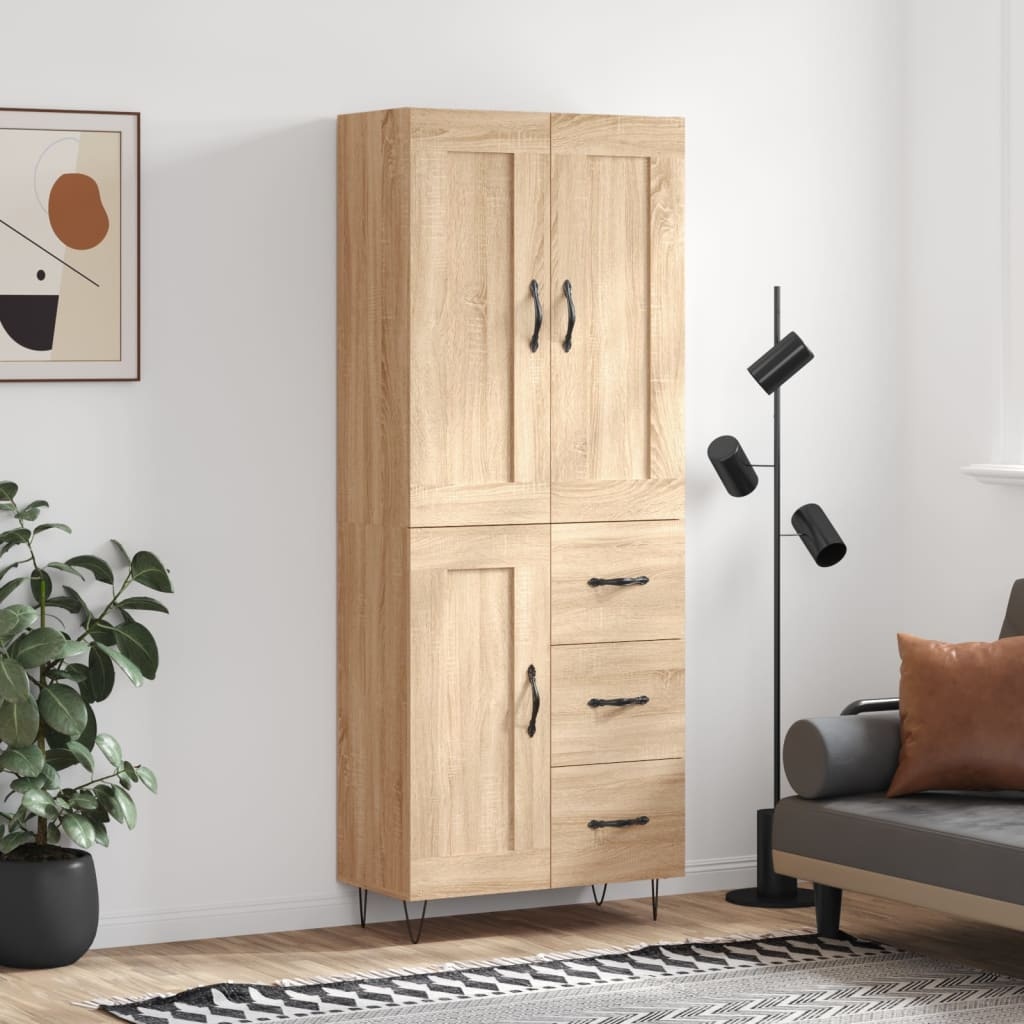
højskab 69,5x34x180 cm konstrueret træ sonoma-eg
Er du på jagt efter et stilfuldt skab? Dette højskab føjer en elegant charme til din boligindretning. Slidstærkt materiale: Konstrueret træ har en enestående kvalitet med en glat overflade, og det er både stærkt, stabilt og fugtafvisende. God opbevaringsplads: Skabet giver god opbevaringsplads, så du kan holde dine forskellige ting og sager pænt organiseret og inden for nem rækkevidde. Praktiske låger: Hold dit rum ryddeligt ved at gemme småting bag opbevaringsskabets låger. Metalfødder: Metalfødderne føjer en rolig stil til dit interiør, samtidig med at de giver stabilitet. Advarsel: Dette produkt skal anvendes med det medfølgende vægmonteringsudstyr for at forhindre, at det vælter. Godt at vide: Skruer og rawlplugs til væggen medfølger ikke. Vi anbefaler, at du anvender skruer og rawlplugs, der passer til dine vægge. Hvis du er i tvivl, skal du søge professionel rådgivning. Læs og følg hvert trin i instruktionerne. Farve: Sonoma-eg Materiale: Konstrueret træ, metal Produktmål: 69,5 x 34 x 180 cm (B x D x H) Mål, skænk: 69,5 x 34 x 90 cm (B x D x H) Mål, top til højskab: 69,5 x 34 x 90 cm (B x D x H) Montering påkrævet: Ja Pakken indeholder: 1 x skænk 1 x top til skænk Legal Documents: Flere detaljer om, hvordan du forhindrer, at dine møbler tipper, kan findes her
Brand: vidaXL
Category: Furniture > Cabinets & Storage > Armoires & Wardrobes > Mirrored Wardrobes